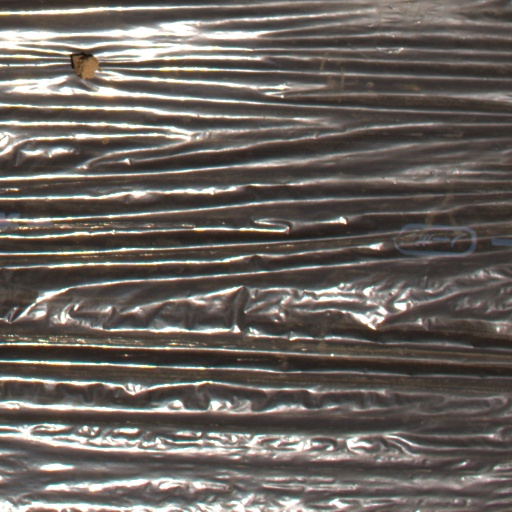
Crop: Jerusalem artichoke